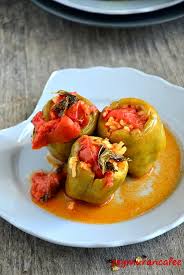
Yemek: biber_dolmasi